Department of Business Development and Technology

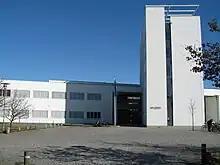
Headquarters for BTECH, built in 1995.

Department of Business Development and Technology (or BTECH for short) is a university department centre for research and higher education under Aarhus University, located in Herning, Denmark. BTECH's focus is on education excellence and offers six undergraduate and two graduate study programmes as well as a number of part-time studies all within the fields of engineering, business economics, management and communication and multimedia.